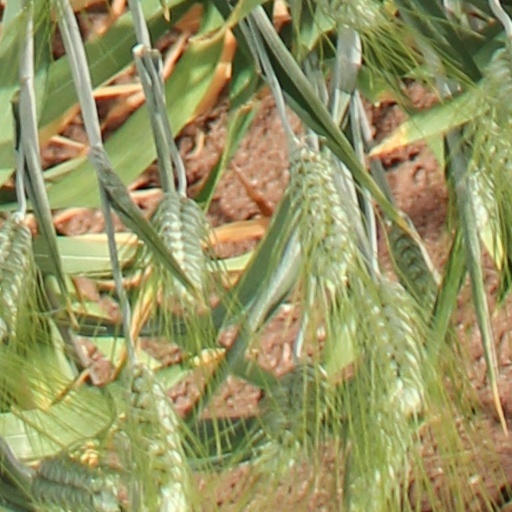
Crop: wheat